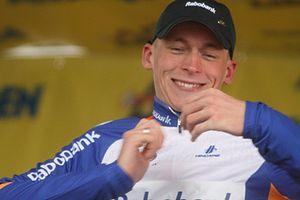
Tour de Californie 2009, étape 1. Podium